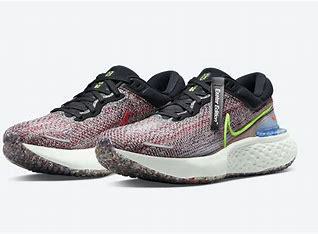
Brand: Nike
Model: Zoomx Invincible Run Flyknit